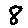
Label: 8